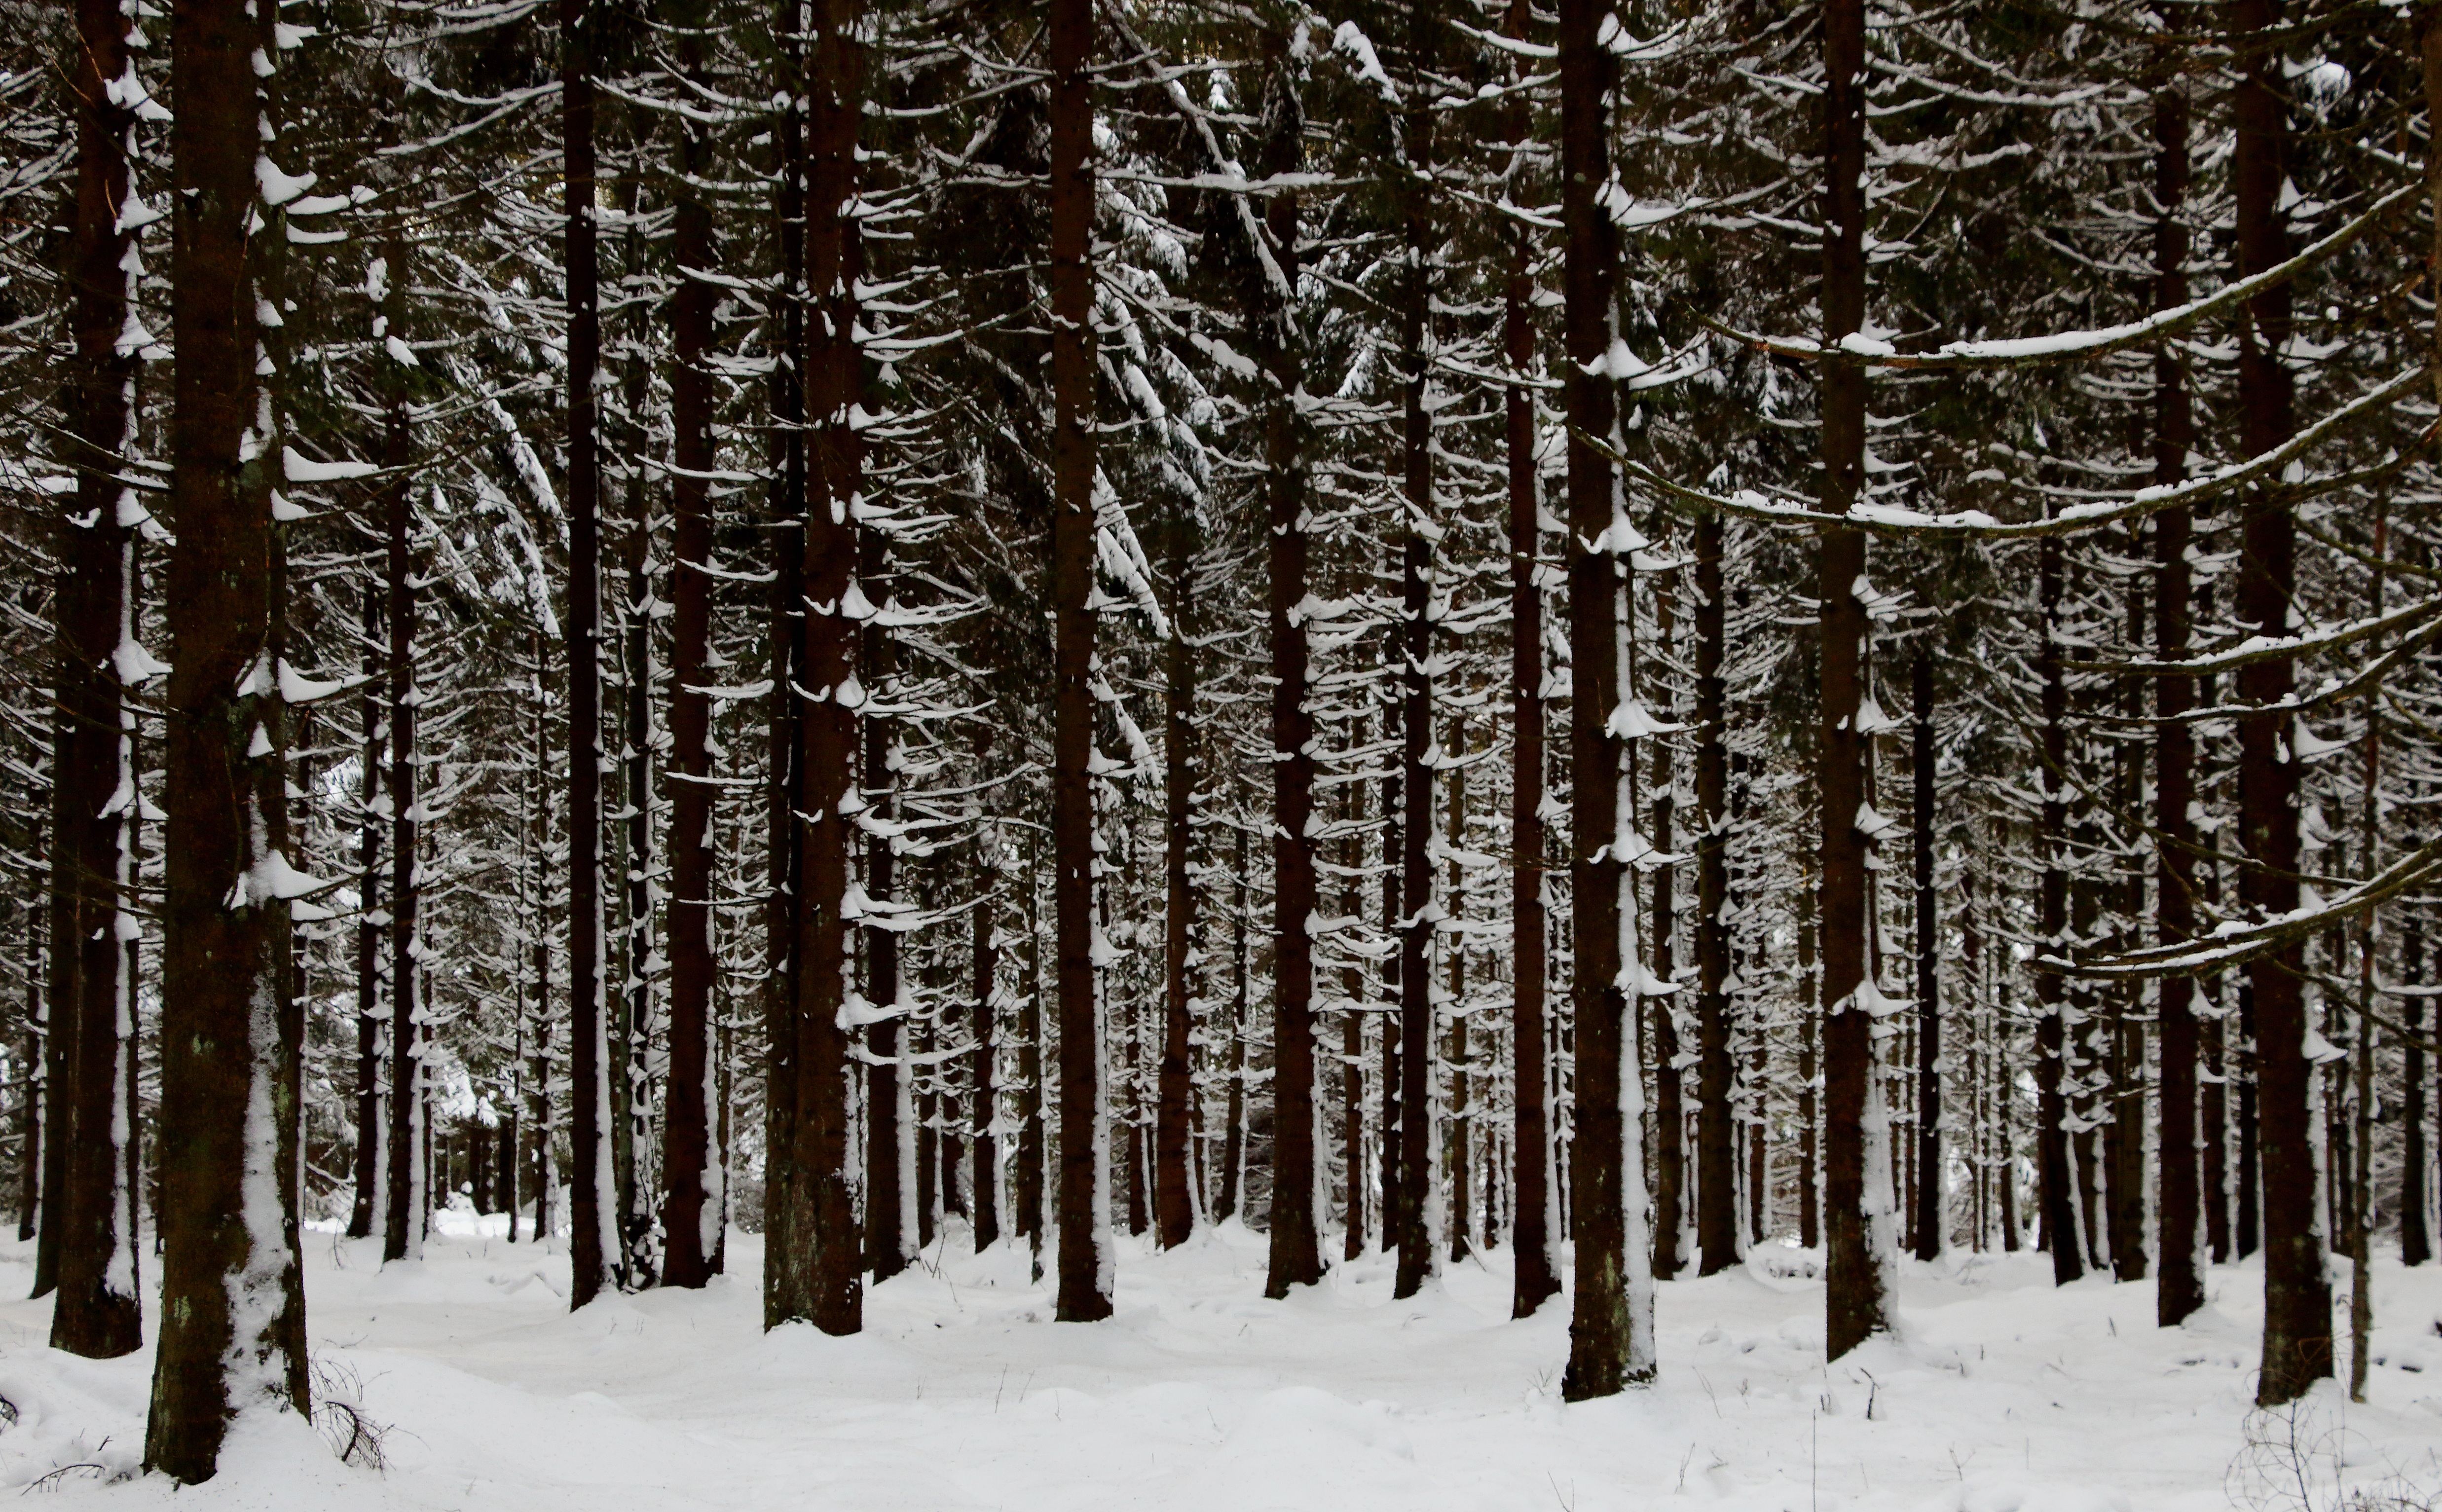
landscape, tree, nature, forest, branch, snow, cold, winter, plant, trunk, birch, weather, snowy, fir, season, trees, spruce, woodland, habitat, wintry, freezing, fir forest, natural environment, woody plant, temperate coniferous forest, land plant